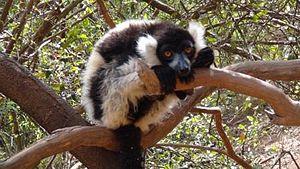
lémurien de Madagascar
Lemurs' Park est un parc zoologique privé situé à 25 km d'Antananarivo à Madagascar. Créé en 2001 dans le but de vulgariser la découverte des différentes espèces de lémuriens qui existent à Madagascar, l'objectif à long terme est de les réintroduire dans leur milieu naturel.